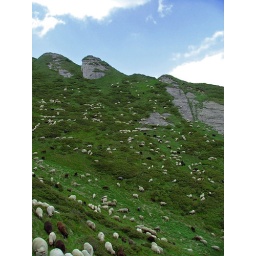
Flock of sheep invading the mountains :). Taken in the Ciucas Mountains, in Romania.